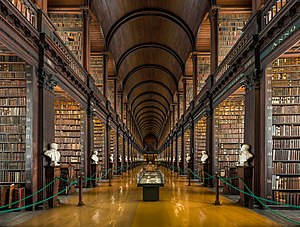
Trinity College (Dublin)
Interiøret i The Long Room på Library of Trinity College.
Trinity College er det eneste kollegium, der er tilknyttet University of Dublin i Dublin i Irland. Kollegiet blev grundlagt i 1592 sammen med universitetet af dronning Elizabeth 1. af England og ligger i Dublins centrum.